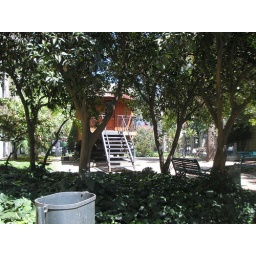
The library offers free internet in the old train car.